Culture of Thailand

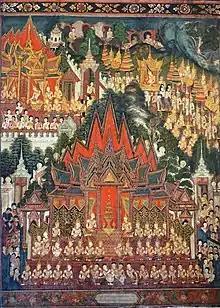
Mural painting at Phra Thi Nang Phutthaisawan dates back to the early Rattanakosin period.

During the Ayutthaya period and beyond, Thai ceramic continued to develop and evolve. One type of porcelain that became especially prominent was Benjarong, originally produced in China with Thai-inspired designs. This intricately designed porcelain features five major colors, including black, red, white, yellow, and green. Over time, Thai artisans began producing Benjarong themselves, and it continued to be produced in Krung Thonburi and Rattanakosin, with a specific style called Lai nam thong incorporating gold leaf decoration that was mainly used by the aristocracy. Today, Thai ceramics continue to reflect the unique culture and way of life of Thailand, with more than 30 new colors and design styles that are unique to Thai ceramics.